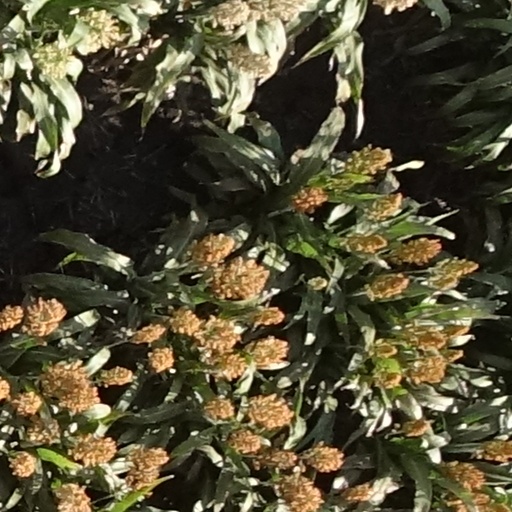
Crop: sorghum